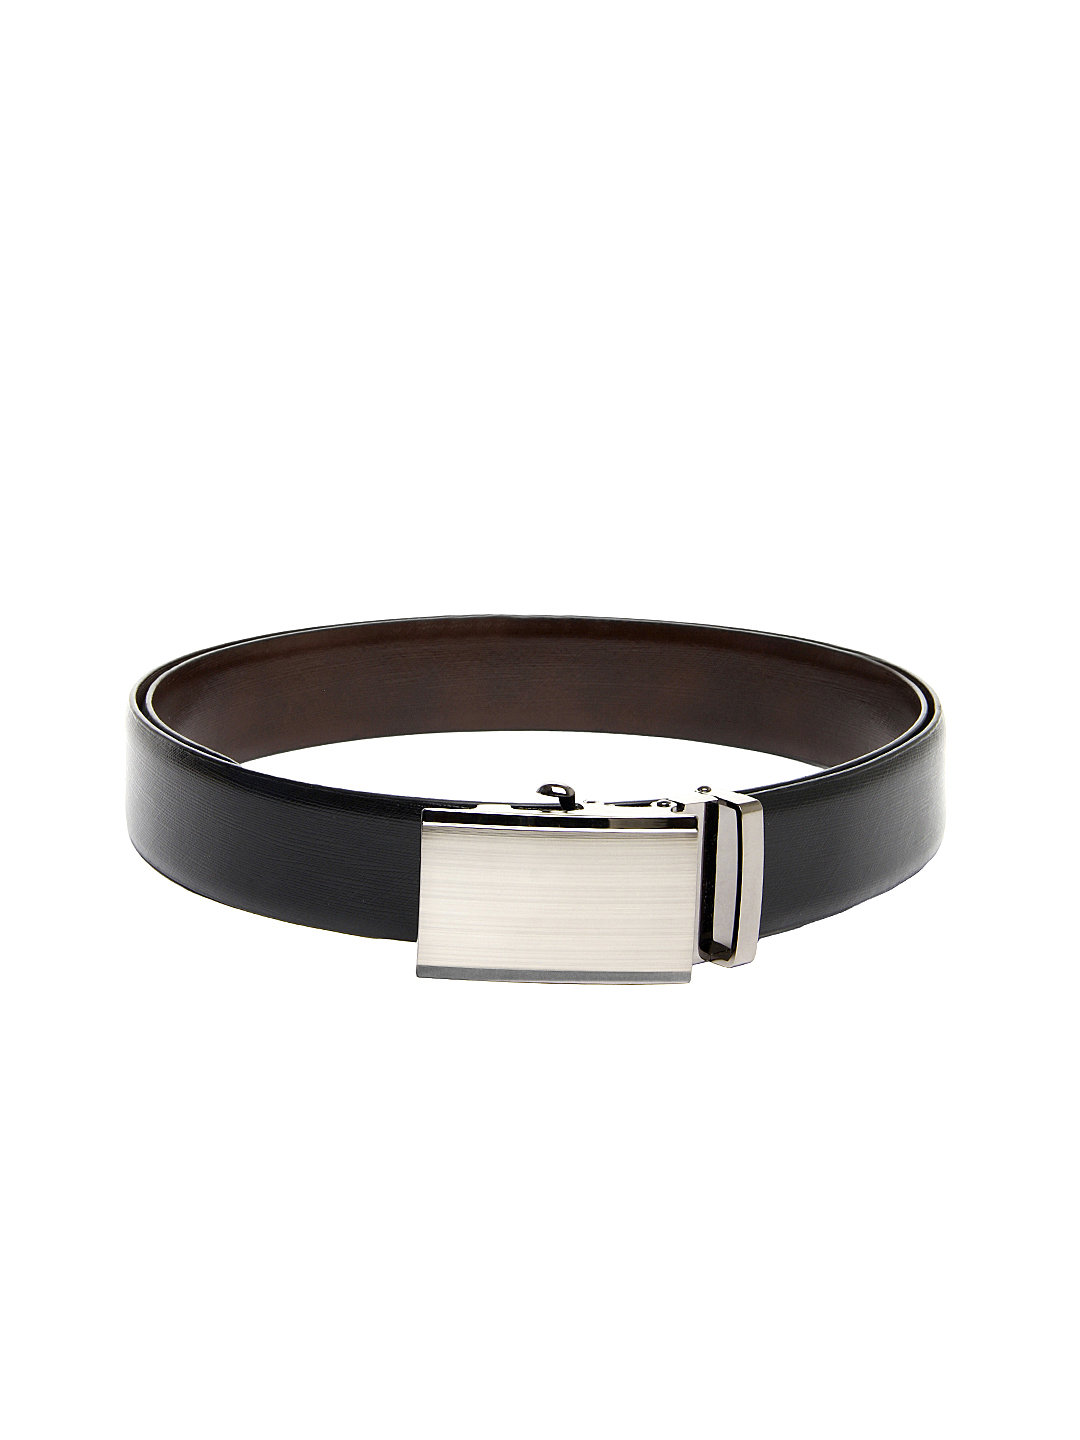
New Hide Men Black & Brown Reversible Leather Belt
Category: Accessories / Belts / Belts
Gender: Men
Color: Black
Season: Winter 2012
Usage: Smart Casual